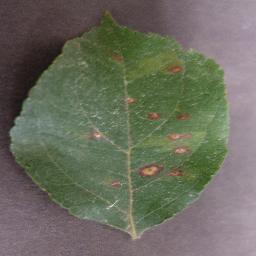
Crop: apple
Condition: cedar_rust